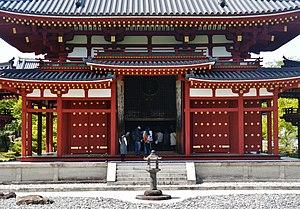
Le Byōdō-in est un temple bouddhiste établi par Fujiwara no Yorimichi en 1052, à la fin de l'époque de Heian, dans la ville de Uji dans la préfecture de Kyōto au Japon.